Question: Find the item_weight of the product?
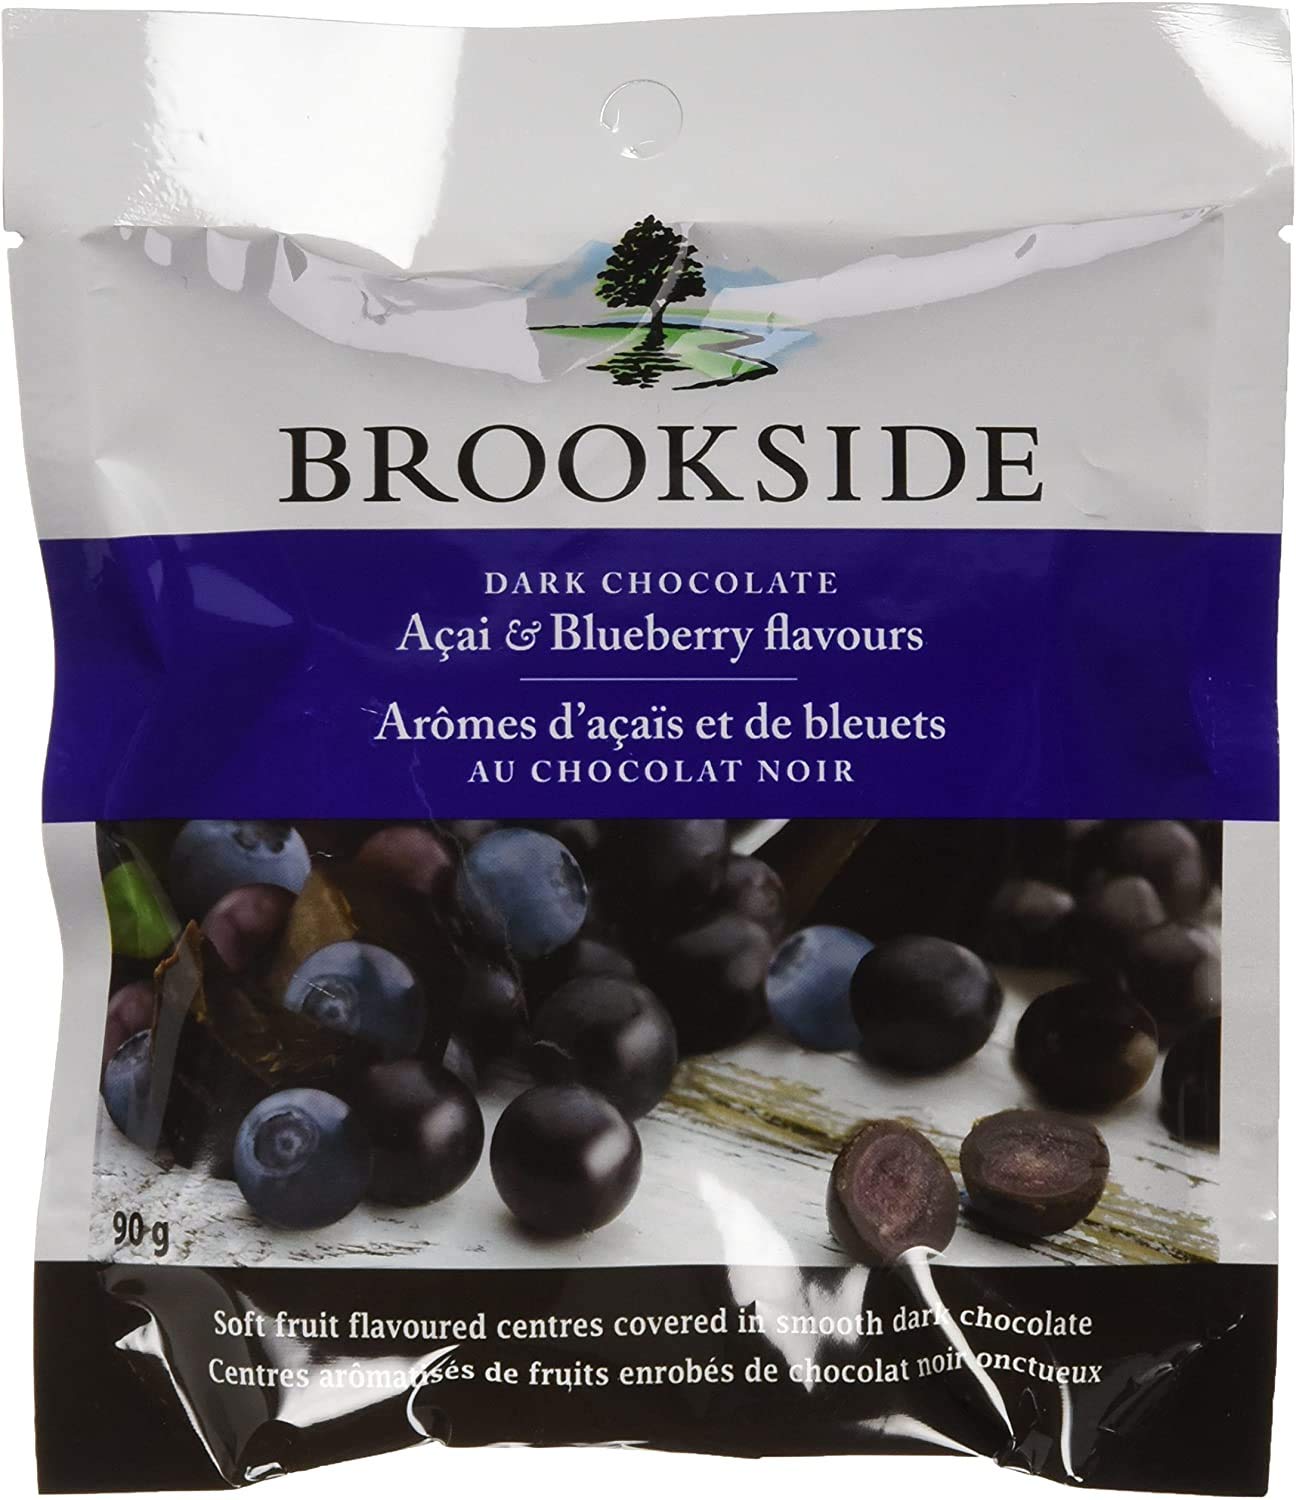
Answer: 90.0 gram